Gianluigi Buffon

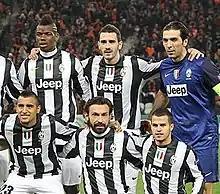
Buffon (top right) with Juventus in 2013

On 11 August 2012, Buffon lifted his first trophy as the new Juventus captain, following Alessandro Del Piero's departure as Juventus defeated Napoli 4–2 in the 2012 Supercoppa Italiana. Buffon suffered a minor injury and missed the first Serie A match of the 2012–13 season. He returned to the starting line-up on 2 September as team captain. He was nominated for the 2012 FIFA Ballon d'Or and the 2012 UEFA Team of the Year for his performances throughout the calendar year. He obtained his first Champions League clean sheet on 7 November against Nordsjælland and kept clean sheets against Chelsea and Shakhtar Donetsk, the latter of which was on Buffon's 100th club appearance in European competitions. Buffon kept a clean sheet in a Coppa Italia win against Cagliari on 12 December. Buffon was voted second in the IFFHS World's Best Goalkeeper award, behind Iker Casillas, and named goalkeeper of the century by the same organisation.